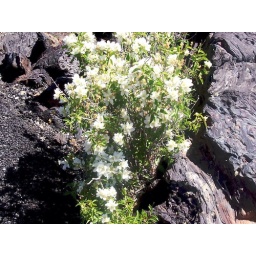
Even in a bed of lava rocks flowers grow.